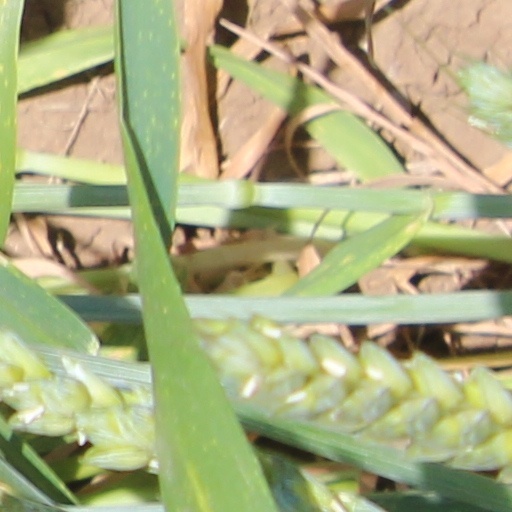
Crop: wheat